History of Ferencvárosi TC

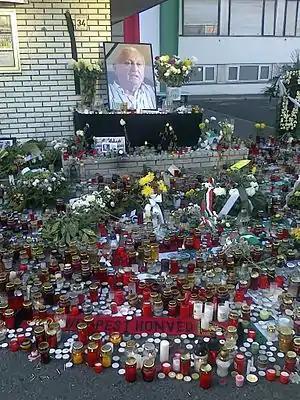
Farewell from Flórián Albert in front of the stadium named after him

In the 1960s Ferencváros won the Hungarian League four times (1963, 1964, 1967, and 1968). Ferencváros played in three European finals, the 1964–65 Inter-Cities Fairs Cup against Juventus, the 1967–68 Inter-Cities Fairs Cup against Leeds United and the 1974–75 UEFA Cup Winners' Cup against Dynamo Kyiv. Although Ferencváros only won the 1964–65 Inter-Cities Fairs Cup, they are the only Hungarian team to win a European trophy.